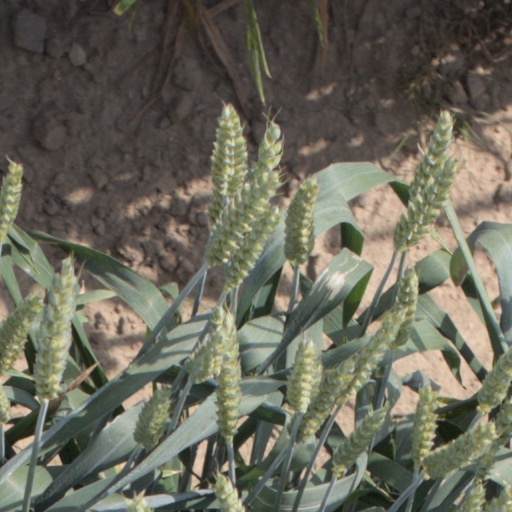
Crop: wheat